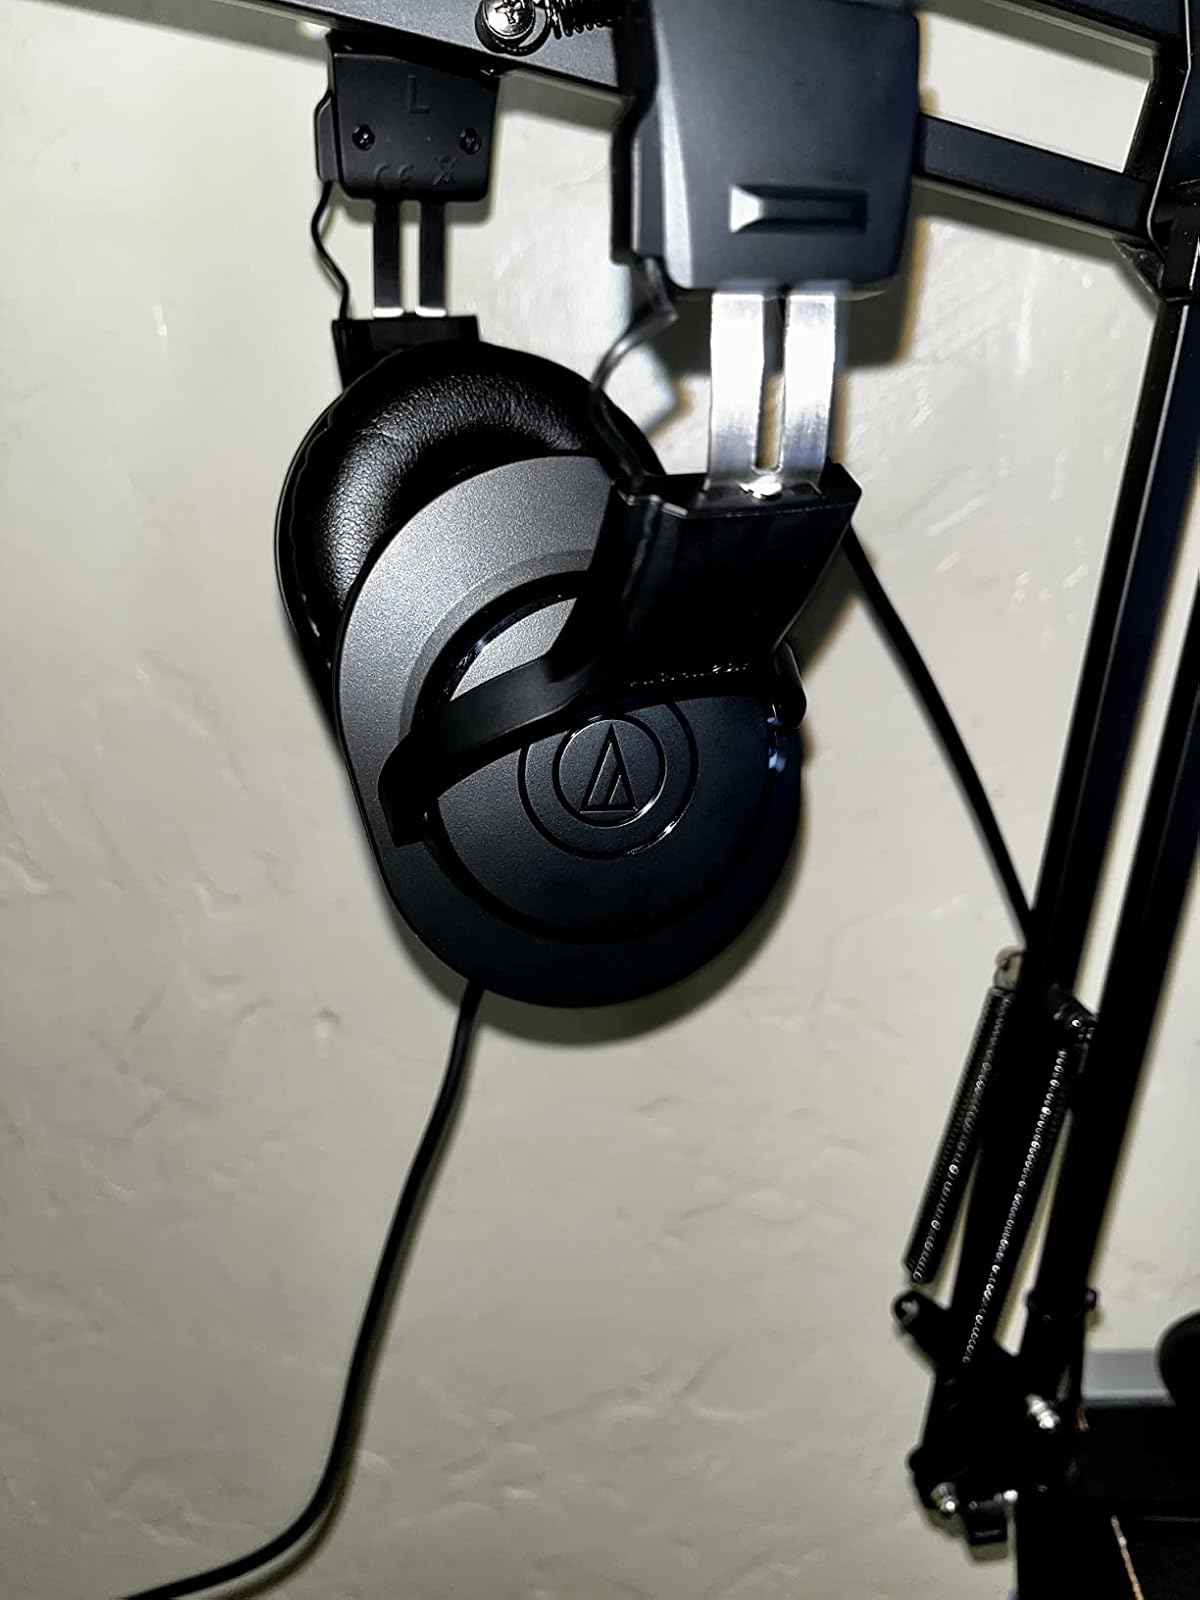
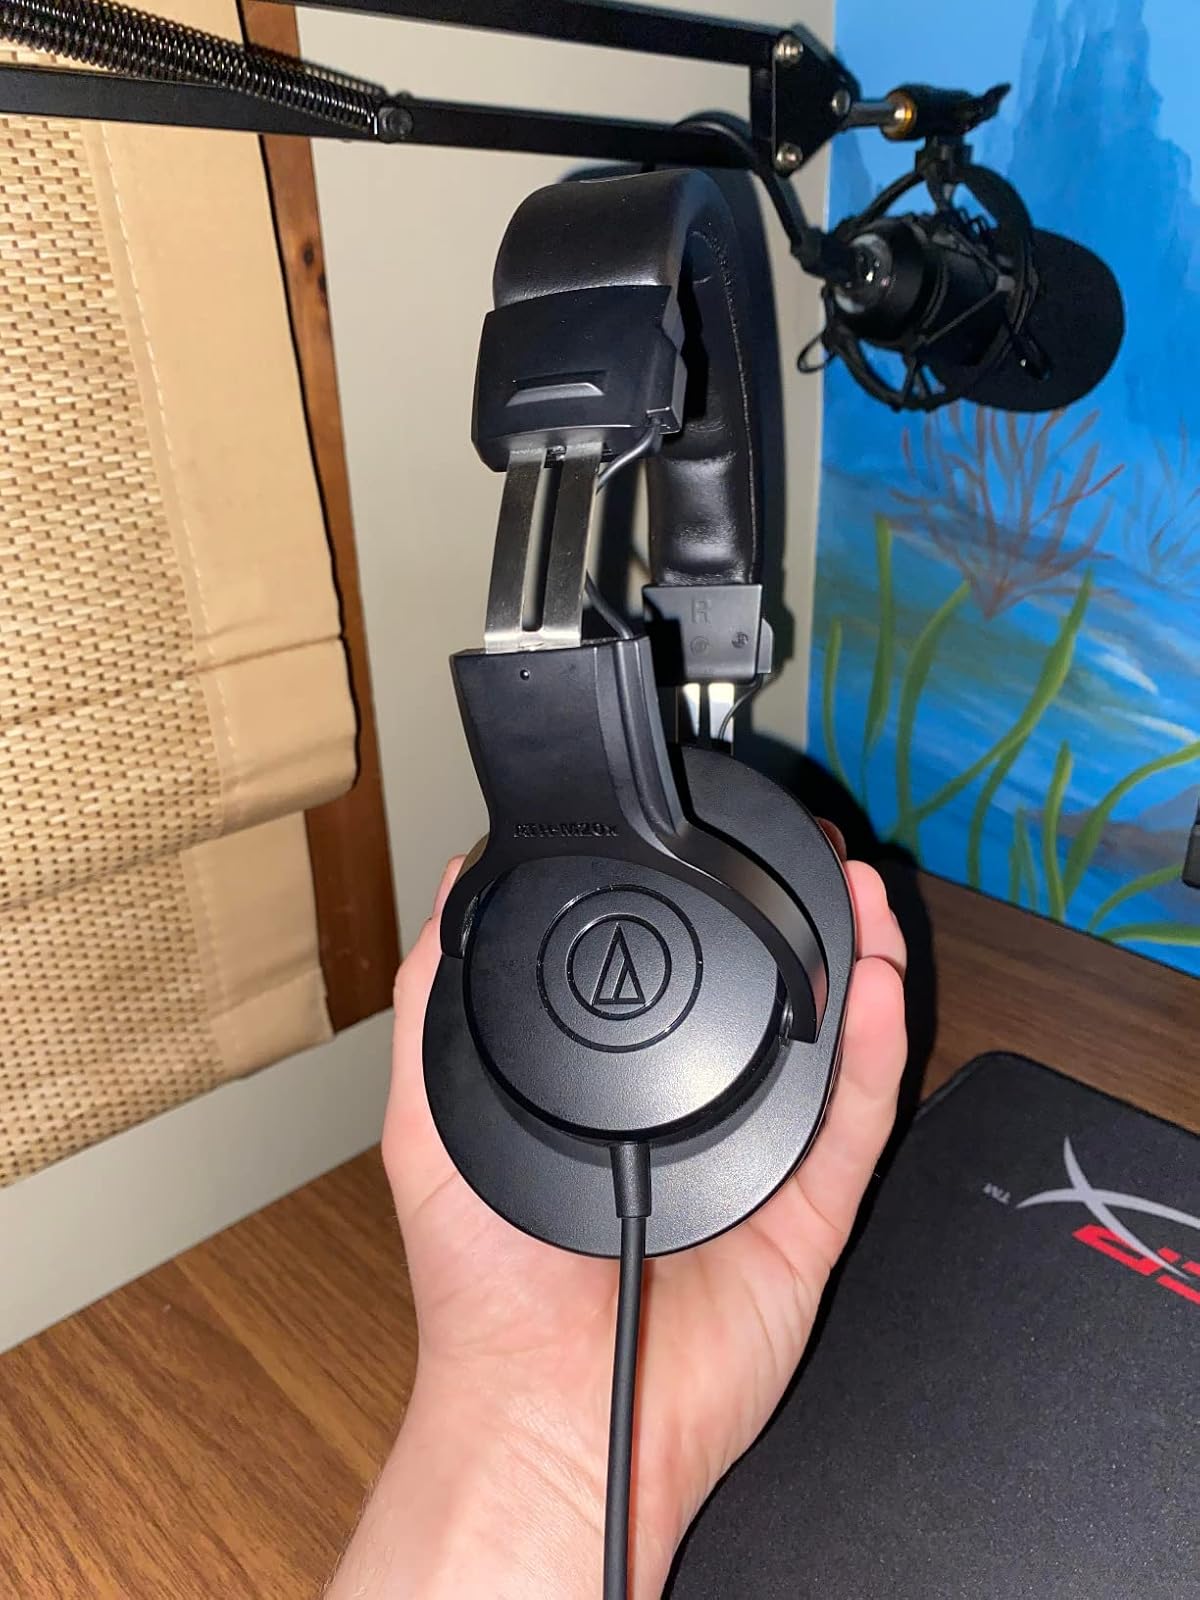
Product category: headphones
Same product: yes